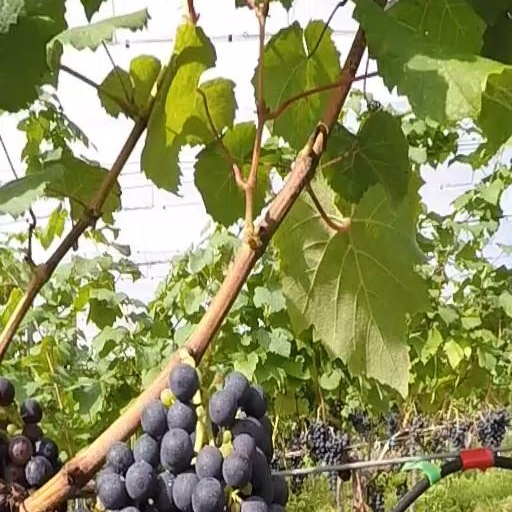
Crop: grape